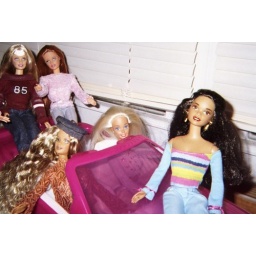
Asha & the girls in the car